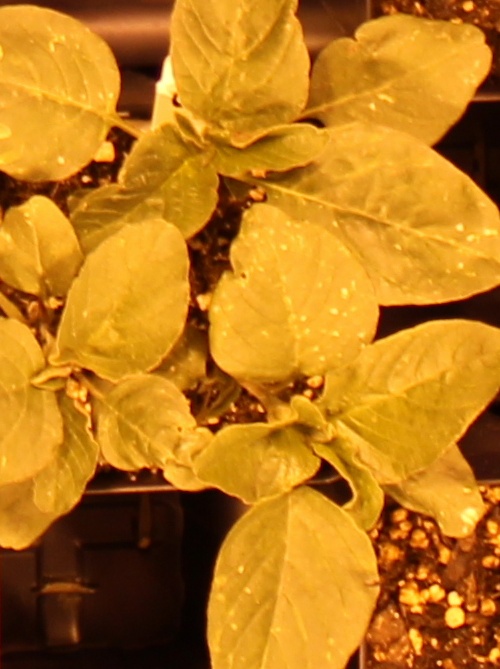
Label: Redroot Pigweed